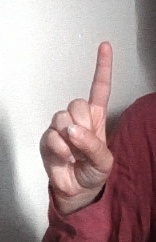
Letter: bb